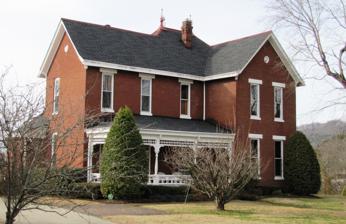
Building: Davis-Hull House
Country: United States of America
Year built: 1889
Historic house in Tennessee, United States United States historic place Davis-Hull Mansion U.S. National Register of Historic Places The Davis-Hull Mansion in 2010 Show map of Tennessee Show map of the United States Location 1004 North Main Street, Carthage, Tennessee Coordinates 36°15′35″N 85°57′06″W / 36.25964°N 85.95165°W / 36.25964; -85.95165 Area 1.6 acres (0.65 ha) Built 1889 ( 1889 ) Architect Calvin Davis Architectural style Late Victorian NRHP reference No. 83003069 Added to NRHP January 4, 1983 The Davis-Hull House is a historic house located at 1004 North Main Street in Carthage, Tennessee . It was listed on the National Register of Historic Places on January 4, 1983. Description and history The land originally belonged to E. L. Gardenshire. In 1889, it was sold to Calvin N. Davis, who served in the Confederate States Army during the Civil War and later worked as a merchant in Nashville, Tennessee . In 1889, Davis moved to Carthage with his wife and eight children. In Carthage, he was a co-founder of the Rewoda Milling Company and the Carthage Tobacco Works. Shortly after acquiring the land in 1889, Davis built this two-storey house. It was designed in the Victorian architectural style . The house was purchased by T. P. Bridges in 1900. Four years later, in 1904, it was acquired by J. H. Officer. Officer rented out rooms to Professor W. T. Call and his students at the adjacent Joseph W. Allen School. (The school building was later demolished.) In 1906, the house was purchased by William Hull, the father of Cordell Hull , who served as the United States Secretary of State from 1933 to 1944. However, Secretary Hull only lived there in 1907. By 1914, the house was sold to Arthur H. Hackett. It was purchased by Gladys Hackett Moore in 1920. It was then acquired by his son in 1976. On 11/13/2019 the house was purchased by Snowcreek Properties, LLC located in Carthage, Tennessee. References